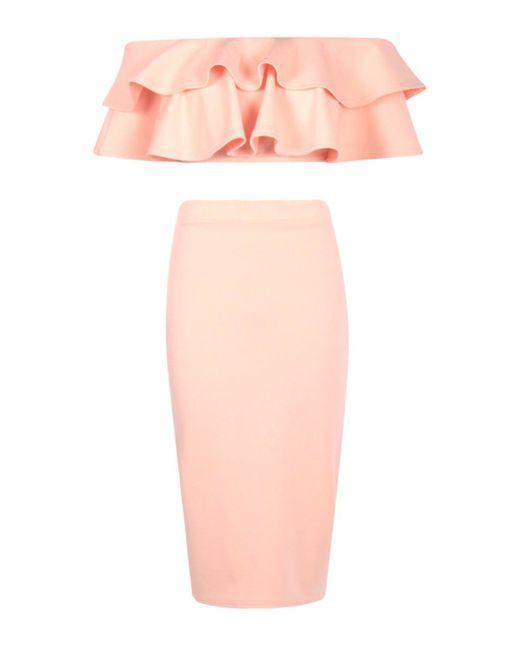
Rosa Crop Top mit rosa Rock für Frauen